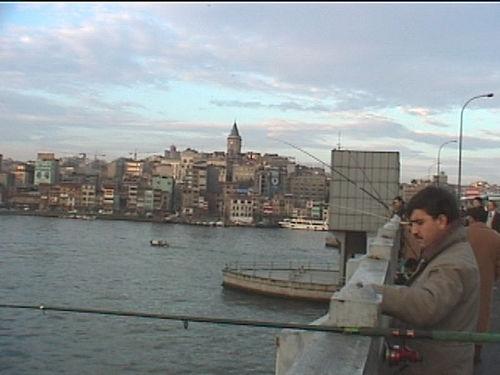
Weather: cloudy or overcast